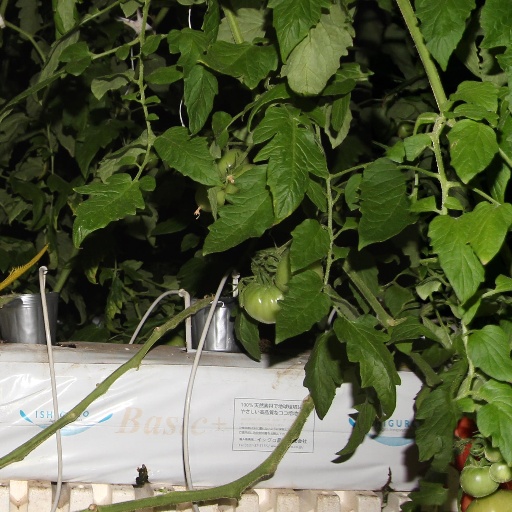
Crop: tomato